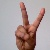
The image shows a hand gesture representing the letter 'V' in Indian Sign Language.